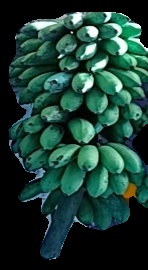
Variety: rasbale
Grade: grade2